Leicester Athena

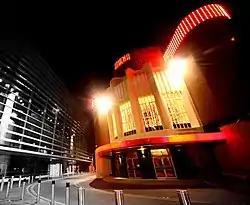
Athena in April 2010

Athena is a Grade II-listed events venue in the cultural quarter of Leicester City Centre, England. Built originally as an Odeon Cinema in 1936, it closed for most of the 1990s and remained vacant up until 2005, where the building was restored as a multi-discipline events venue.